Shōjōkō-ji

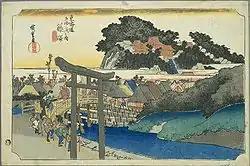
Hiroshige

The temple was founded in 1325 by the local Matano clan, whose estates extended from present-day Nishimatano, Fujisawa to Matano-chō and Higashimatano-chō in Totsuka-ku, Yokohama and the 4th head of the sect, Dōnkai. However, it was located on the site of a much older temple called Gokuraku-ji, were Ippen had stayed while preaching in Kamakura and making a pilgrimage to Enoshima. The temple was supported by the "kanrei" Ashikaga Mochiuji in 1435. The temple was destroyed in 1513 in a battle between Hōjō Soun, Miura Dosun, and Ōta Sukeyasu. Shōjōkō-ji had bad relations especially with the Later Hōjō clan after the castellan of Tamanawa Castle had seized temple properties. In 1591, the 32nd Yugyō Shōnin was invited by Satake Yoshinobu of Hitachi Province to build the Mito Fujisawa Dōjō (later known as Jinnō-ji) in Mito, making it the headquarters of the Ji-shu sect. Shōjōkō-ji was finally rebuilt in 1607, almost after a century.